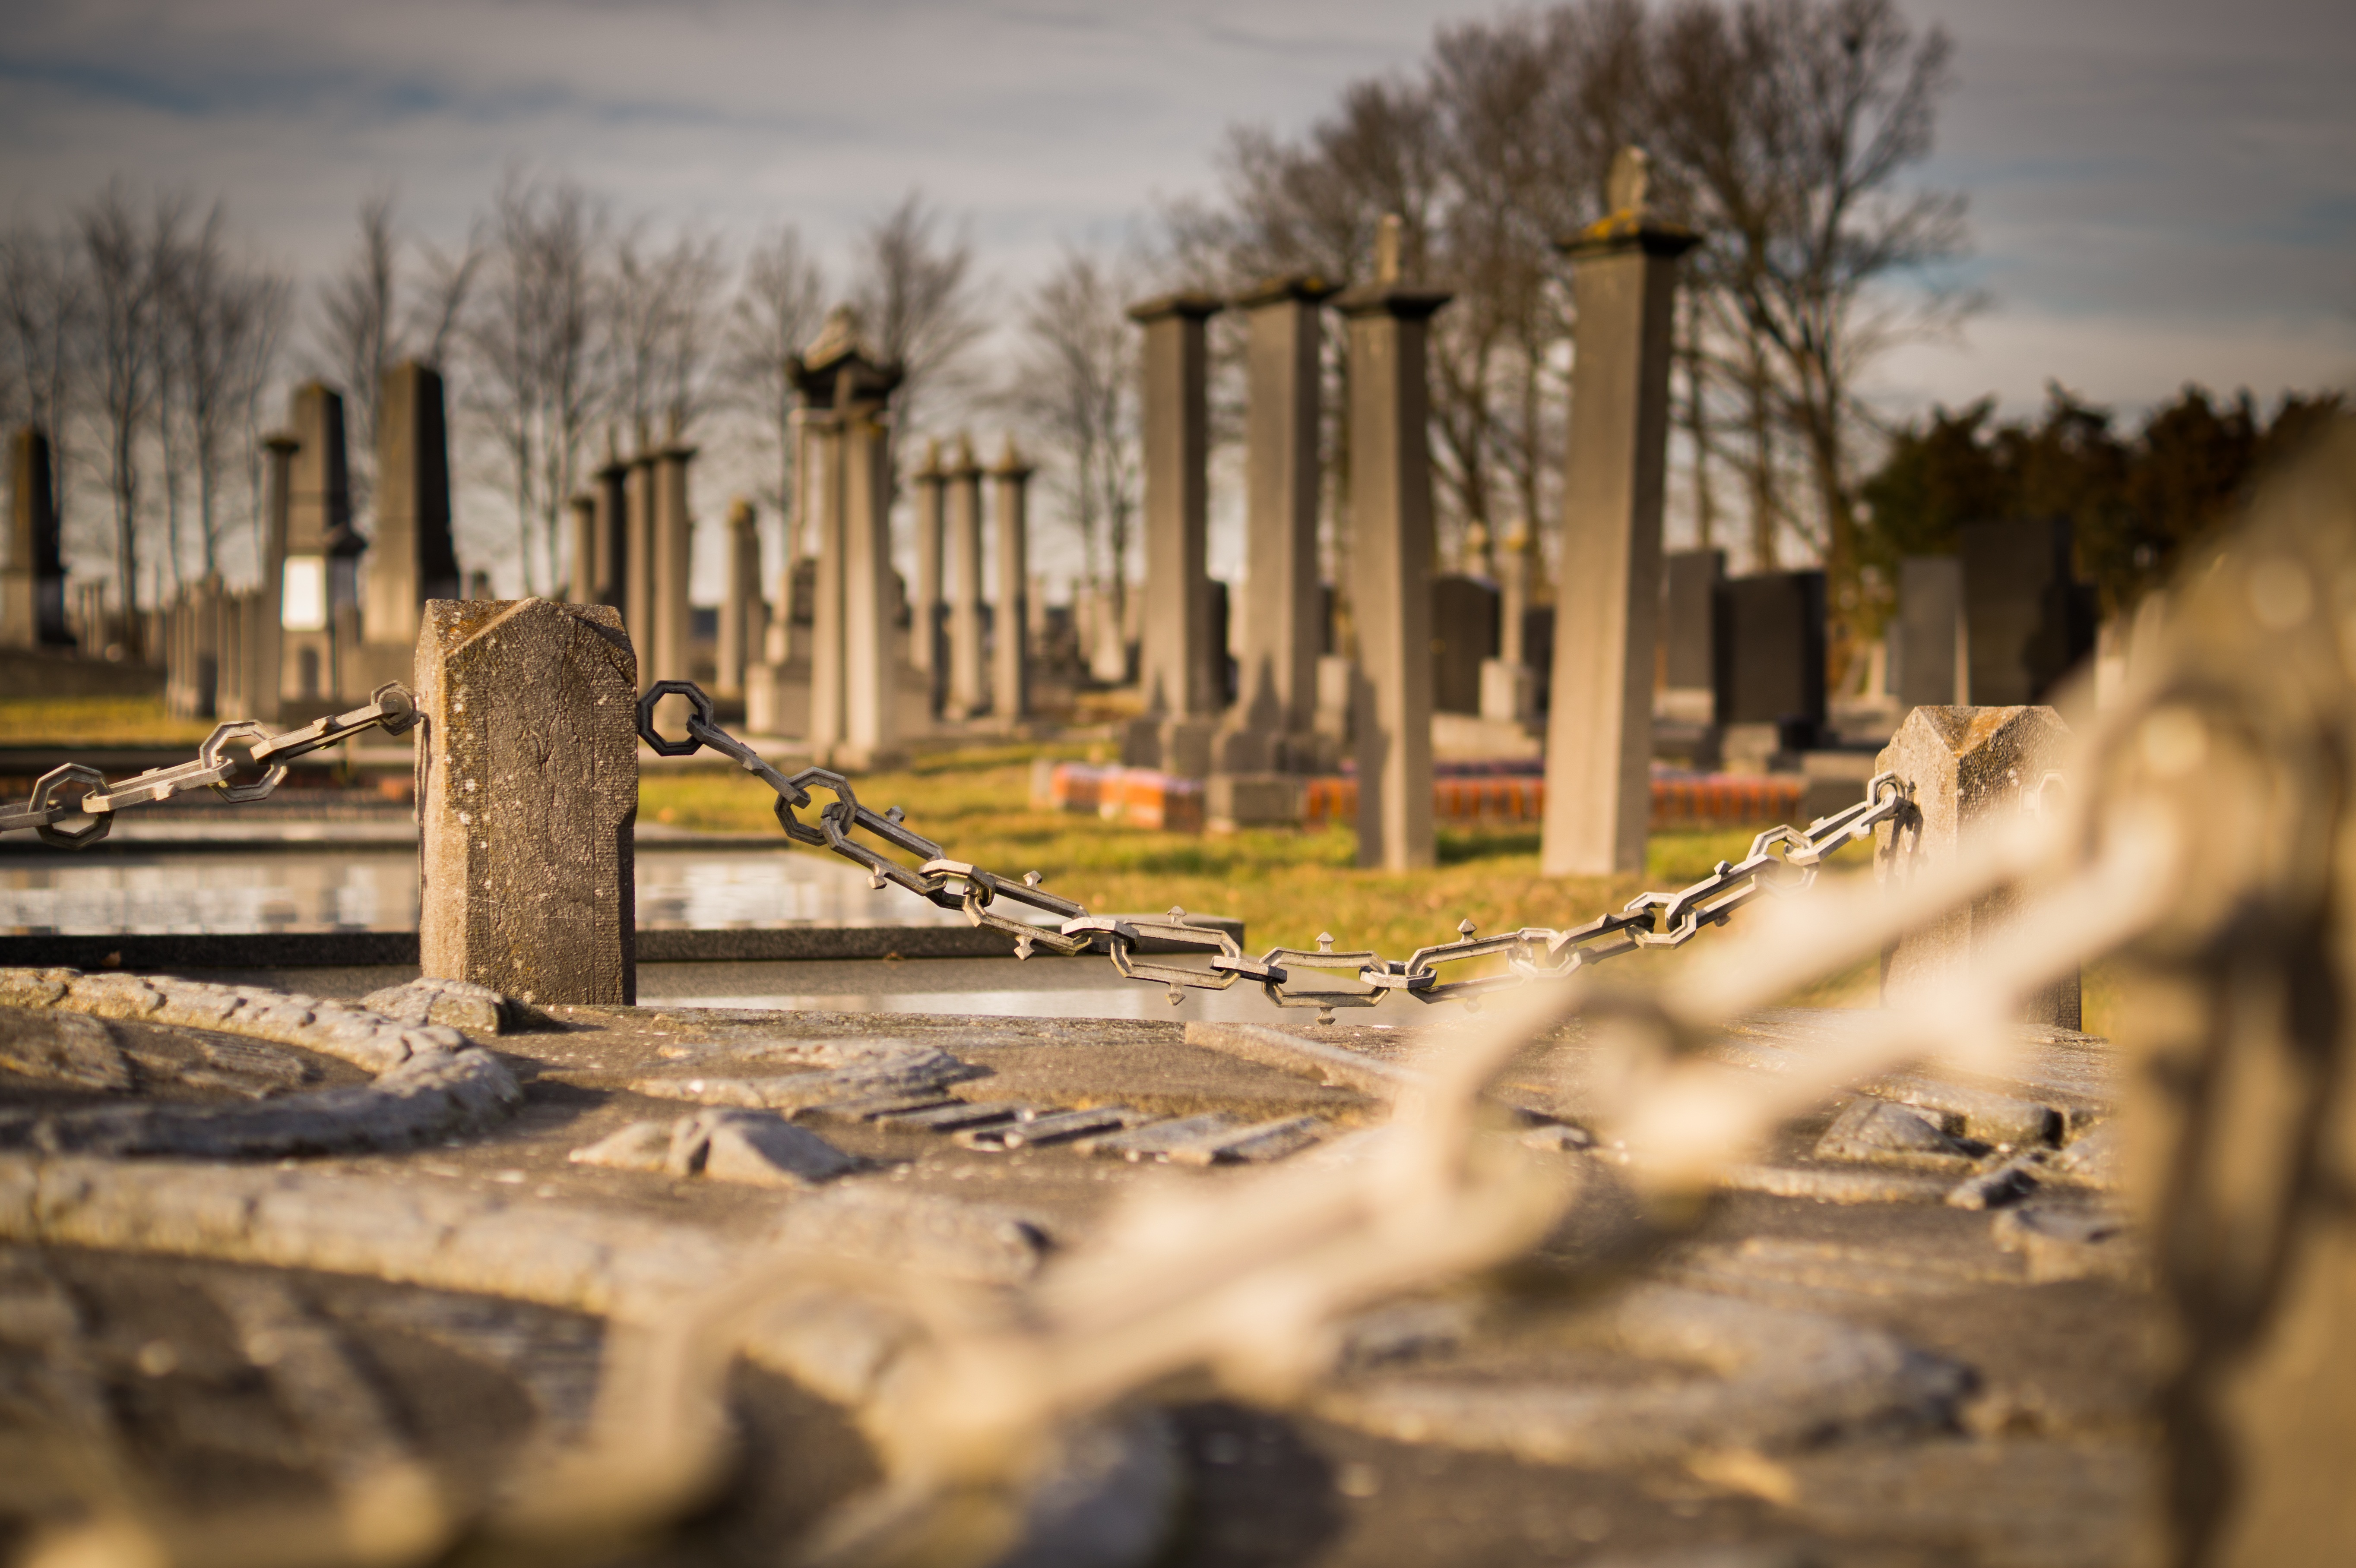
tree, winter, wood, track, morning, old, spooky, wall, reflection, cross, cemetery, dead, tombstone, death, gothic, grave, memorial, graveyard, gravestone, tomb, burial, urban area, ancient history